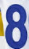
Number: 8